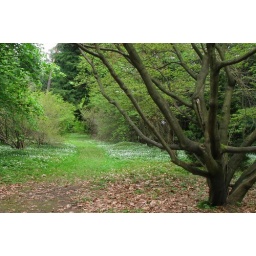
walking in green